University college

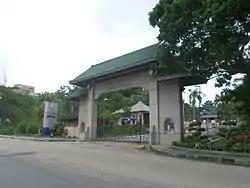
Southern University College in Johor.

The term "university college" in Malaysia denotes institutions that are granted the authority to issue degrees in their own names within specialised fields and disciplines. In contrast, an institution granted the status of "university" provides courses of training in multiple disciplines. The empowering legislations governing the establishment and governance of university colleges in Malaysia include the University and University Colleges Act 1971, Universiti Teknologi MARA Act 1976, the Education Act 1995, and the Private Higher Education Act 1996, the National Council of Higher Education Act 1996.